Apartment 1303 3D

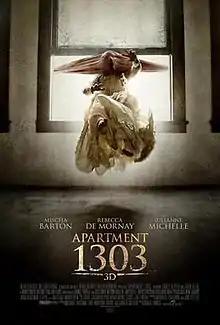
Promotional poster

Apartment 1303 3D is a 2012 supernatural horror film directed by Michael Taverna. The US-Canadian co-production is an English-language remake of the 2007 Japanese film "Apartment 1303", which in turn is an adaptation of the novel "Apartment 1303" by Japanese author Kei Ôishi. The film stars Mischa Barton, Rebecca De Mornay and Julianne Michelle. The film officially went into production in Montreal in early November 2011. The film was released theatrically in Russia on December 6, 2012. In the United States, the film was released on the VOD platform on June 17, 2013, followed by a theatrical release on July 25, 2013.